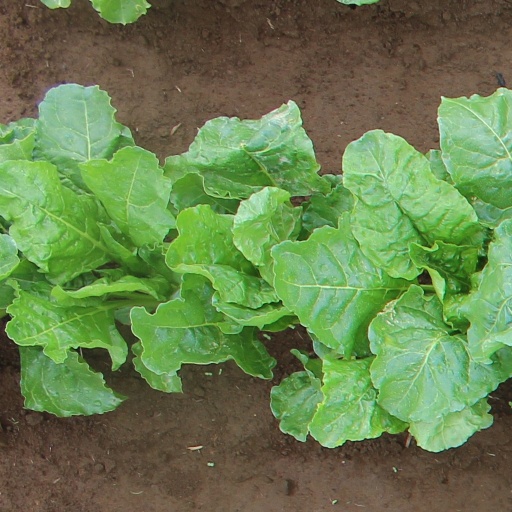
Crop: sugar beet